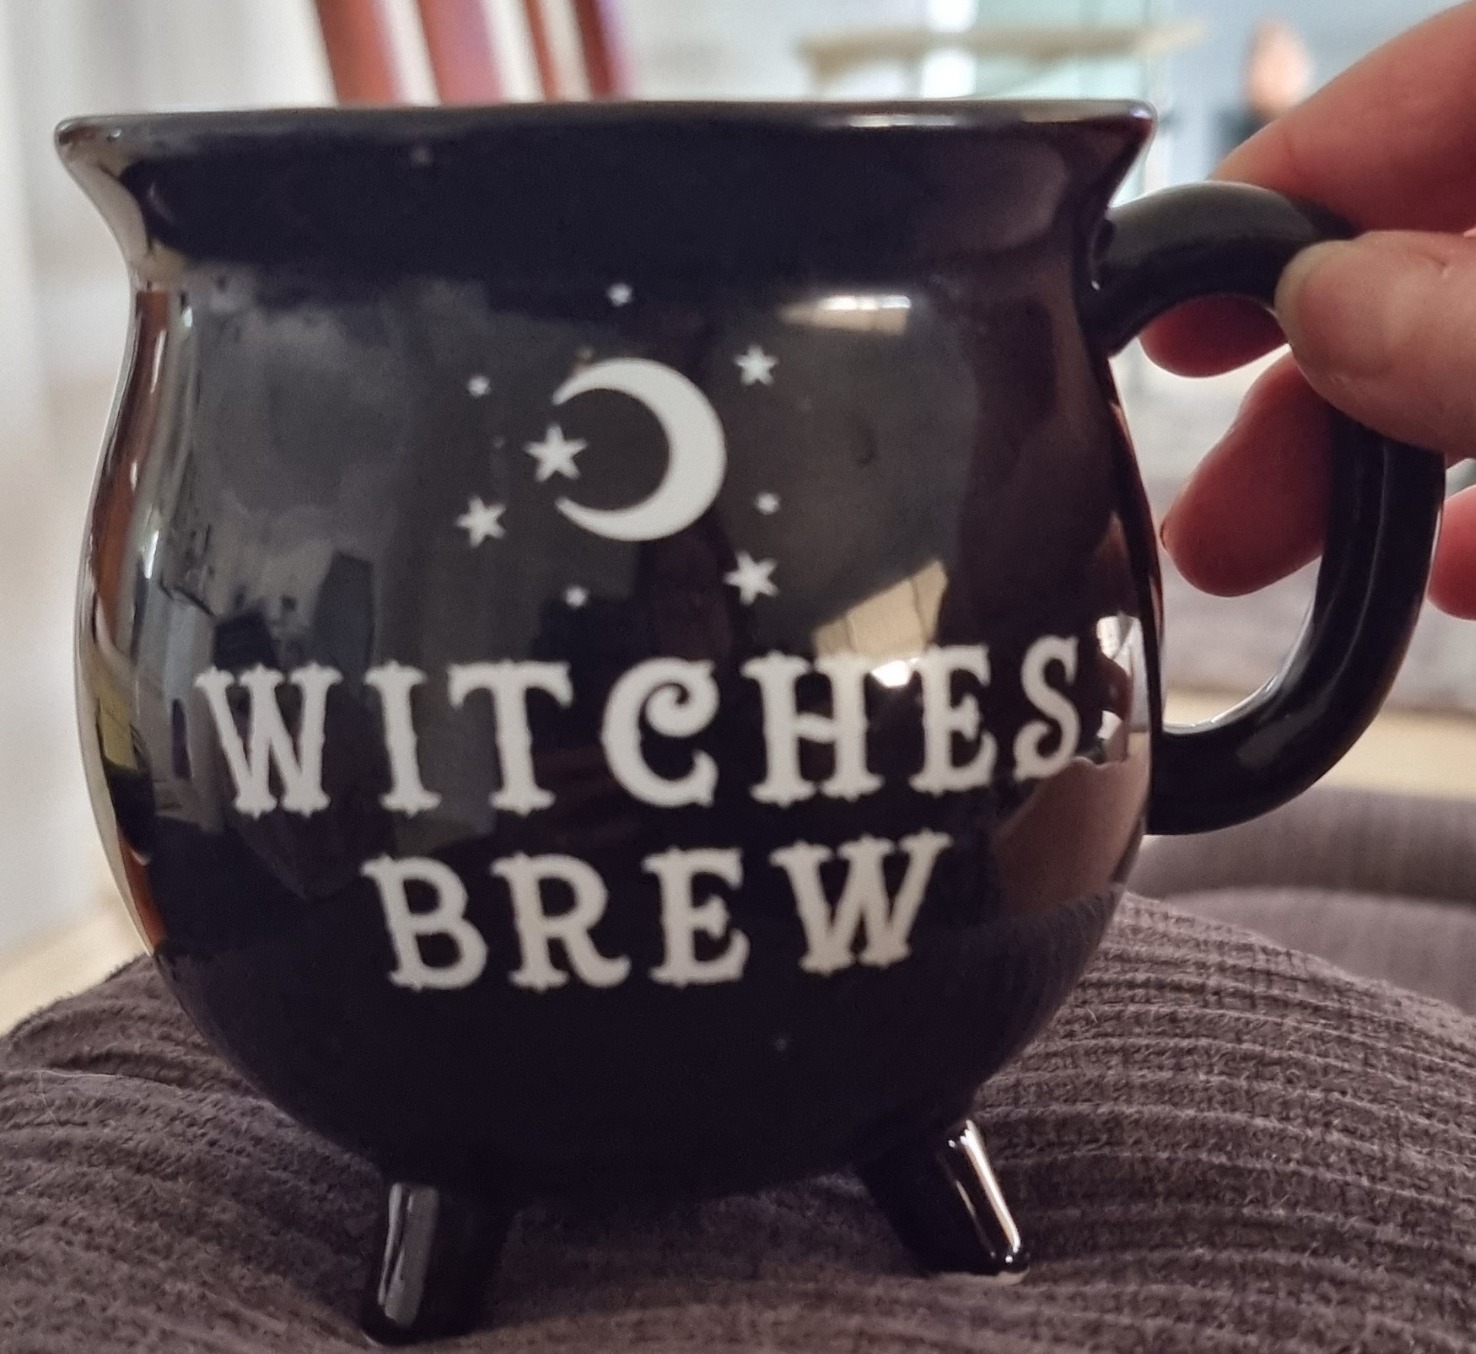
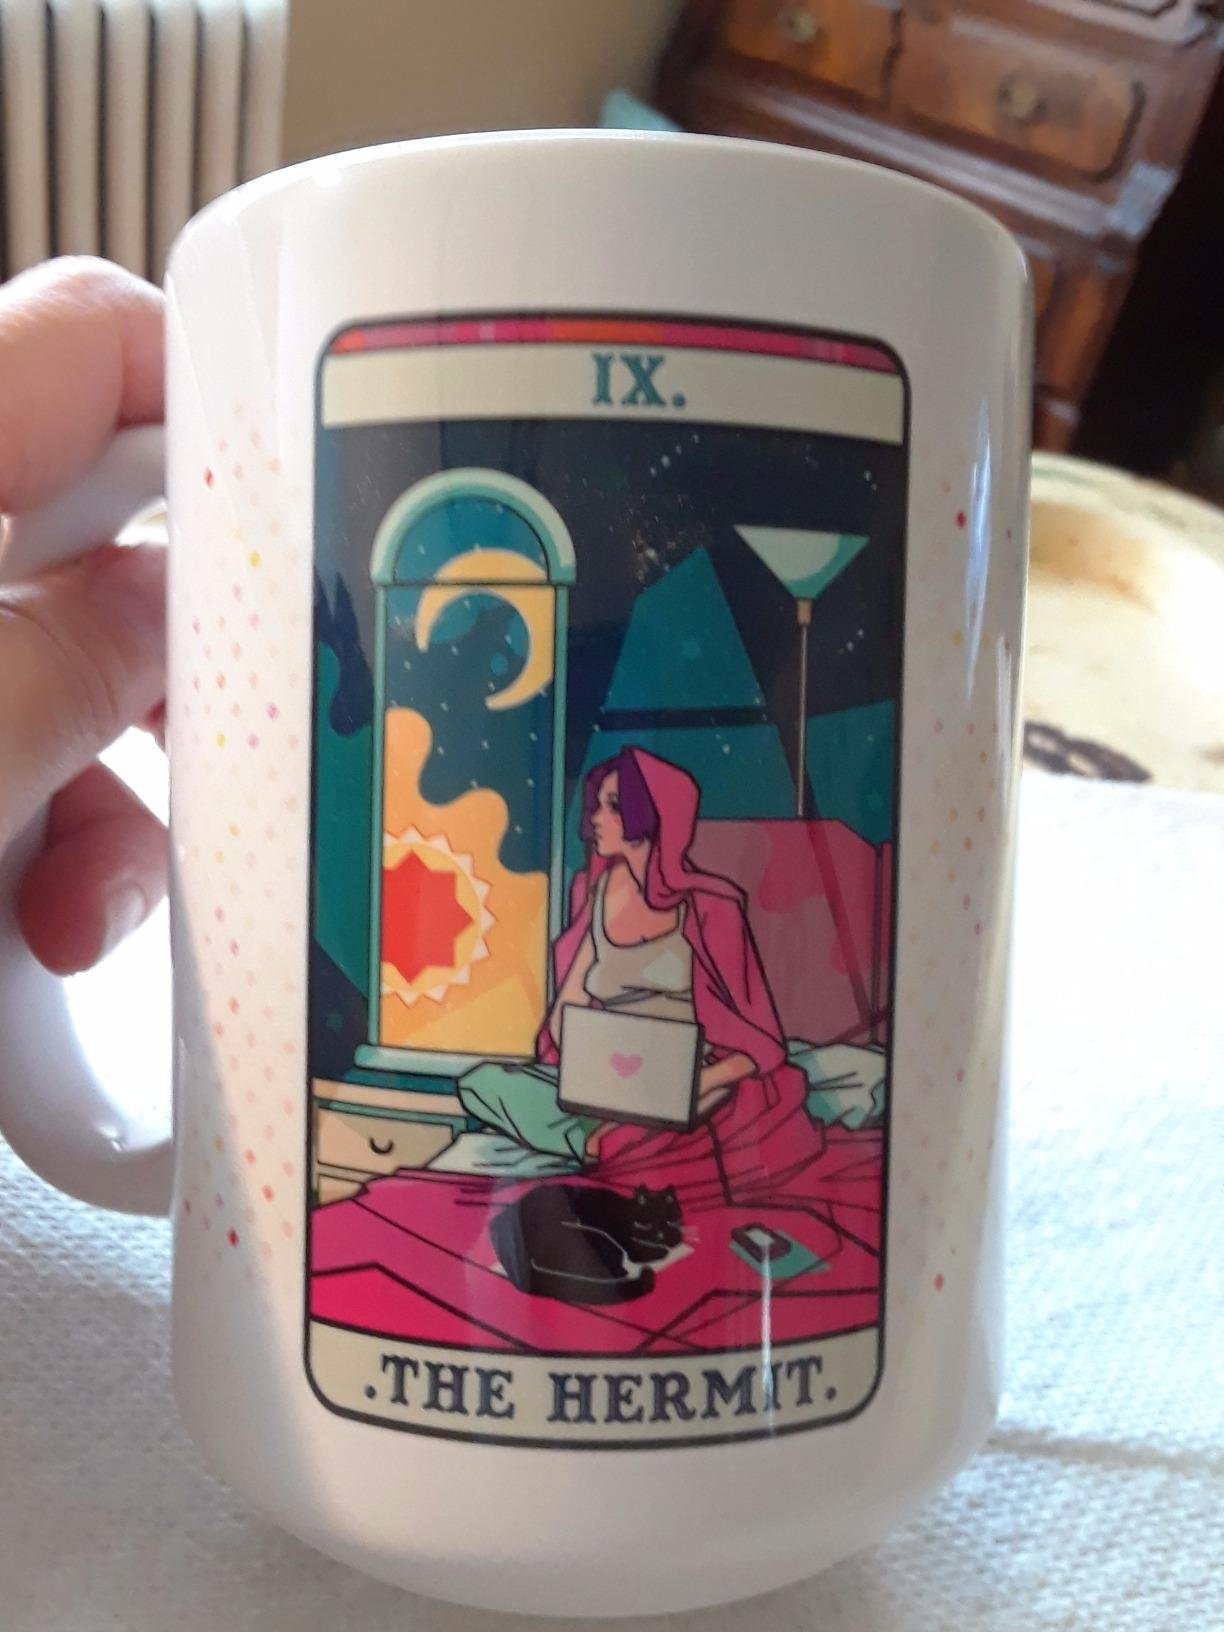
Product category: items_mug
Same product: no